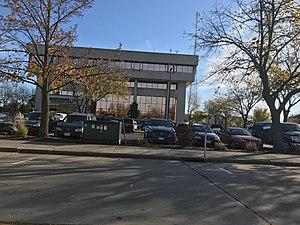
Le comté de Fond du Lac est un comté situé dans l'État du Wisconsin aux États-Unis. Son siège est Fond du Lac. Selon le recensement de 2000, sa population était de 97 296 habitants.